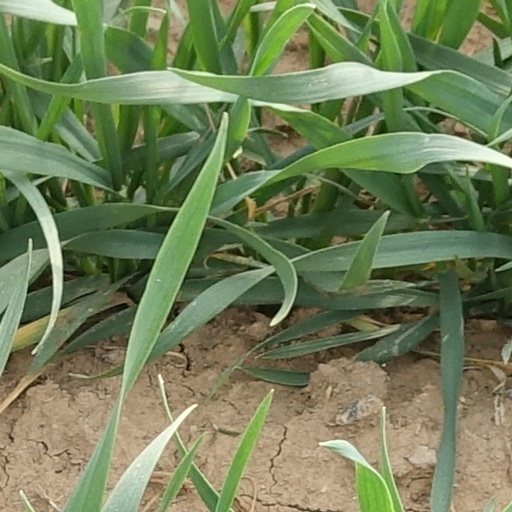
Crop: wheat